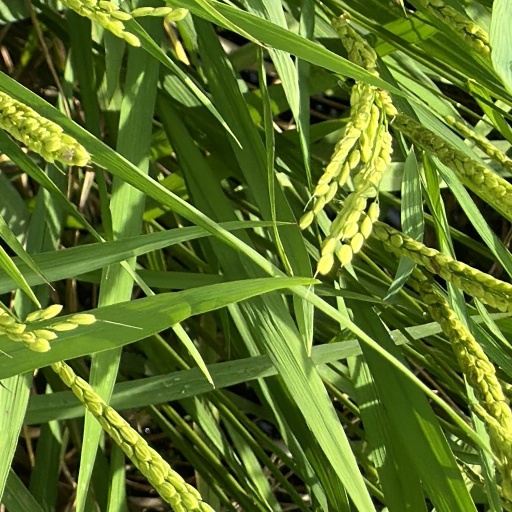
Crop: rice